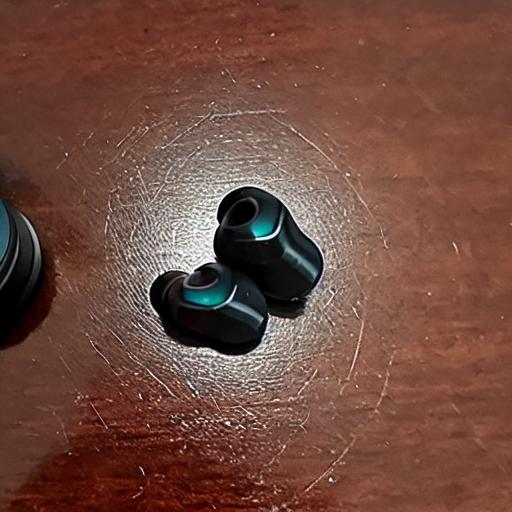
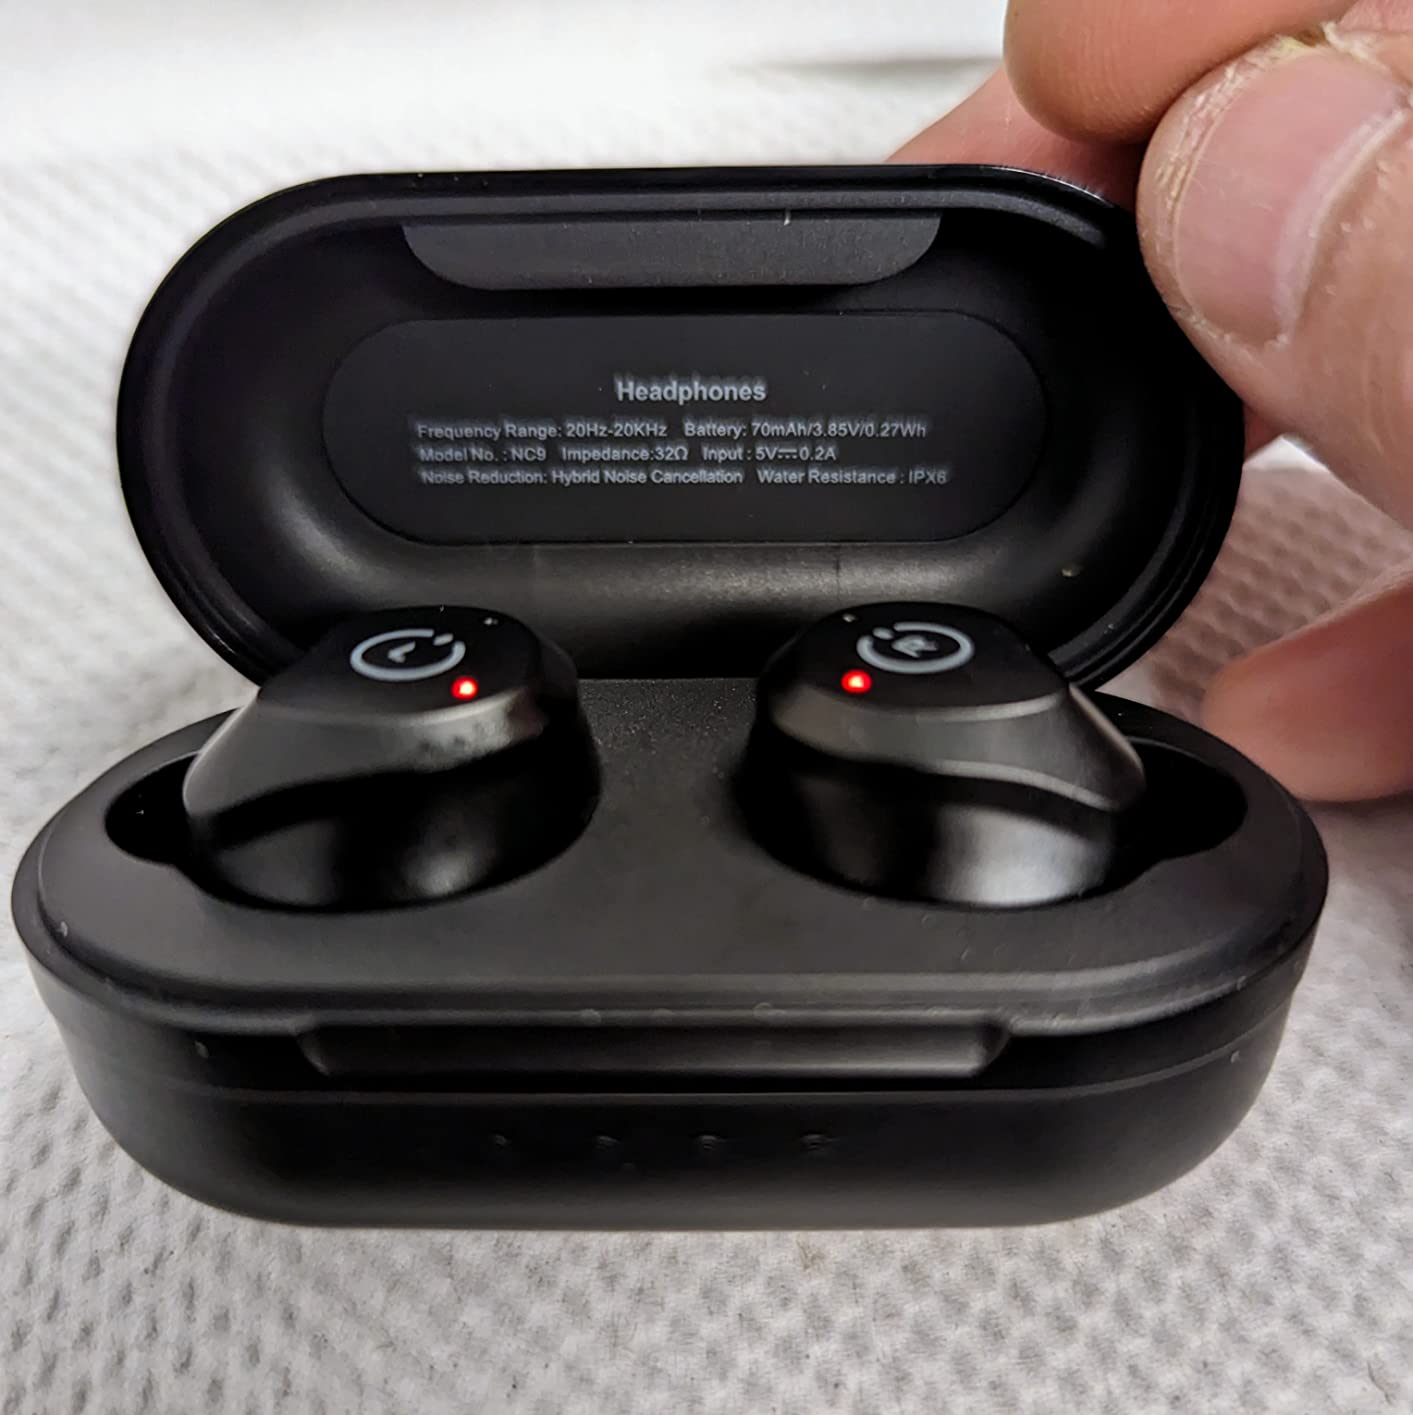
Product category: earbuds
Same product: no